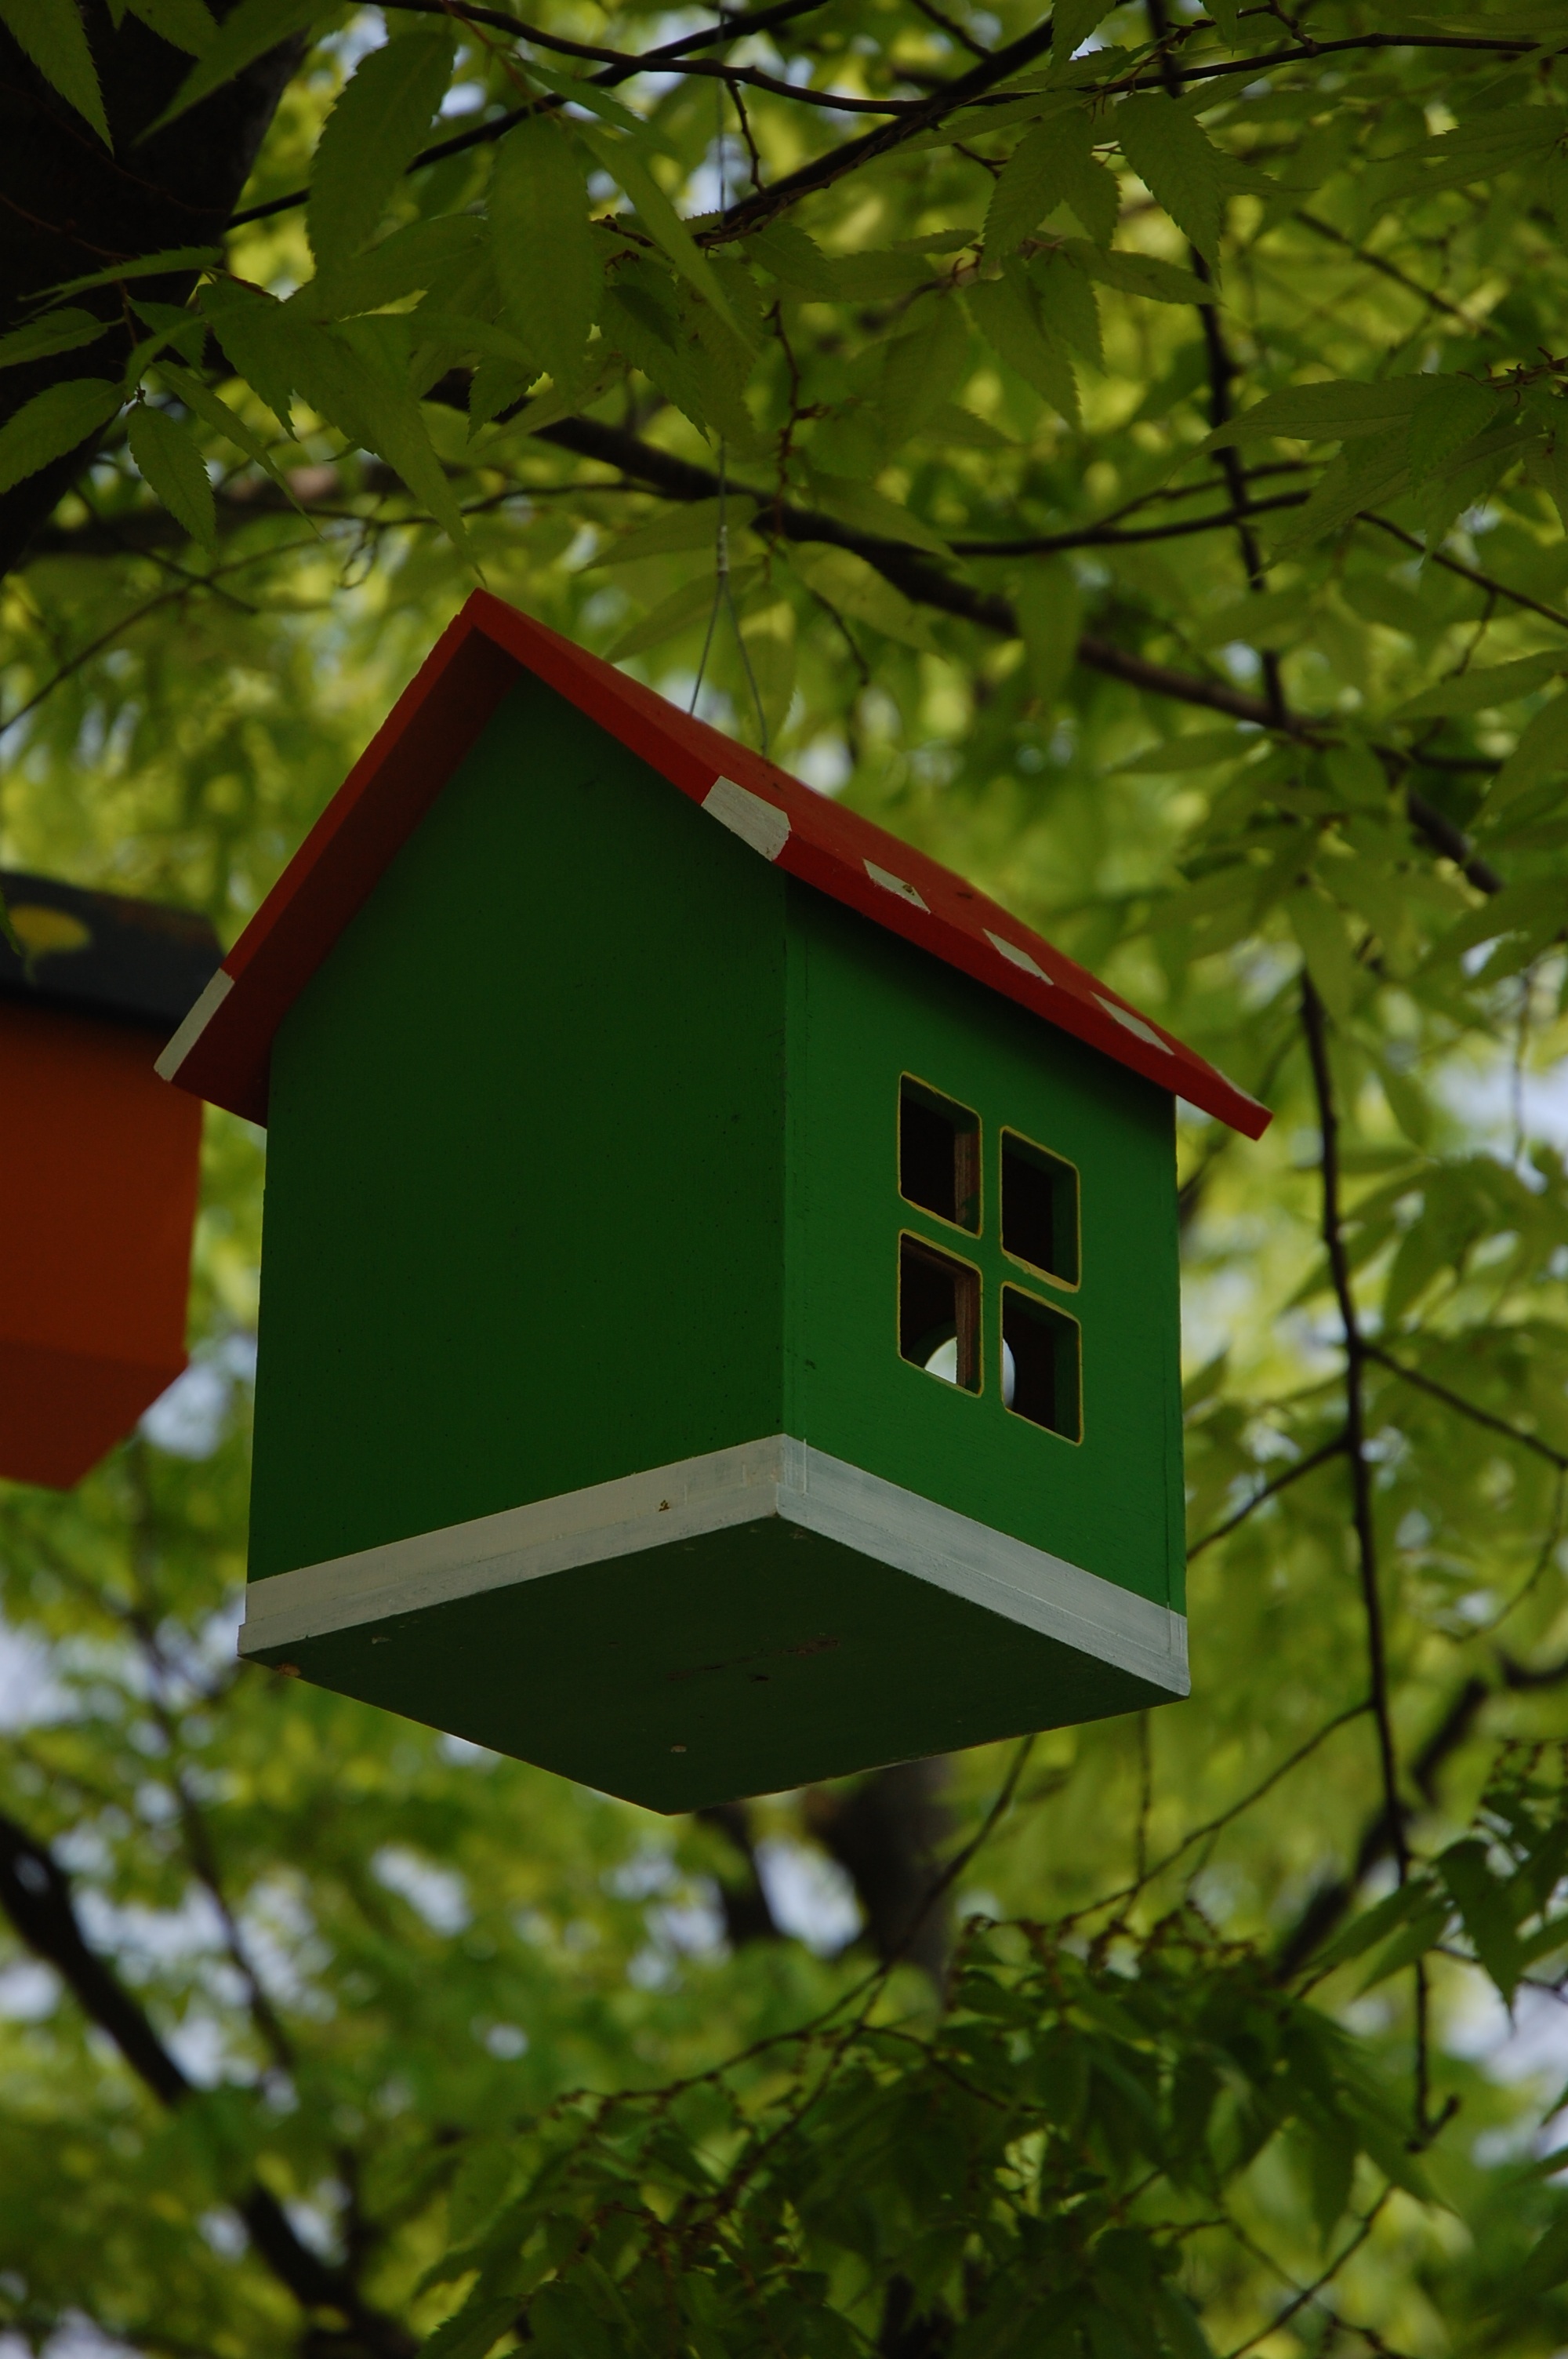
tree, nature, grass, house, leaf, flower, travel, spring, green, jungle, park, backyard, asia, garden, lighting, korea, niche, south korea, outdoor structure